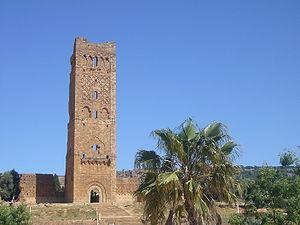
Les Mérinides ou Marinides constituent une dynastie d'origine berbère zénète qui règne au Maghreb al-Aqsa entre le XIIIᵉ et le XVᵉ siècles et qui contrôle, épisodiquement, d'autres parties du Maghreb et de la péninsule Ibérique pendant le XIVᵉ siècle.
Les Zénètes sont un ensemble de tribus berbères qui habite dans l'Antiquité une zone s'étendant de l'ouest de l'Égypte jusqu'au Maroc, au côté des Sanhadjas et des Masmoudas. Leur mode de vie était principalement nomade ou semi-nomade. Ils sont à l'origine de nombreuses dynasties au Maghreb, tels que les Mérinides, les Zianides, les Ifrenides, ou les Wattassides.
L'Oranie est une région socioculturelle de l'Ouest algérien comprenant tout le nord-ouest de l'Algérie et correspond approximativement aux wilayas suivantes : Oran, Aïn Témouchent, Mascara, Mostaganem, Relizane, Saïda, Sidi Bel Abbès, Tlemcen, Tiaret. La capitale de la région est la ville d'Oran.
Tlemcen, est une commune de la wilaya de Tlemcen, dont elle est le chef-lieu. Elle est située au nord-ouest de l'Algérie, à 520 km à l'ouest d'Alger, à 140 km au sud-ouest d'Oran et, proche de la frontière du Maroc, à 76 km à l'est de la ville marocaine d'Oujda. La ville est érigée dans l'arrière-pays, est distante de 40 km de la mer Méditerranée.
L'Algérie ; et arabe algérien : الدزاير, الجازاير ou لدزاير ; en tamazight et tifinagh ⴷⵣⴰⵢⵔ est un pays d’Afrique du Nord faisant partie du Maghreb. Depuis 1962, elle est nommée en forme longue République algérienne démocratique et populaire, abrégée en RADP. Sa capitale est Alger, la ville la plus peuplée du pays, dans le Nord, sur la côte méditerranéenne.
Mansourah, est une commune de la wilaya de Tlemcen en Algérie. Construite par le sultan mérinide Abu Yaqub Yusuf, elle est surtout connue pour ses vestiges datant du XIVᵉ siècle, témoins des affrontements fratricides entre les zianides et les mérinides.